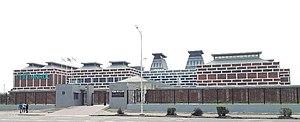
Le Musée national de la République démocratique du Congo est un musée situé à Kinshasa, capitale de la République démocratique du Congo. Il est consacré à l'histoire culturelle des nombreux groupes ethniques et aux époques historiques du pays.